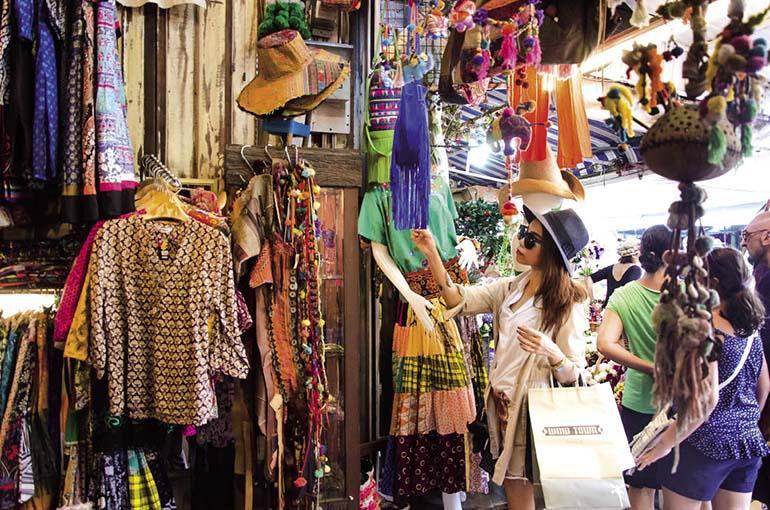
một người phụ nữ đang đứng gần những mặt hàng quần áo